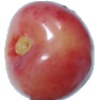
Label: Cherry Rainier 1